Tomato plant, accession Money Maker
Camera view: tilt-top (135 deg); turntable rotation: 0 degrees
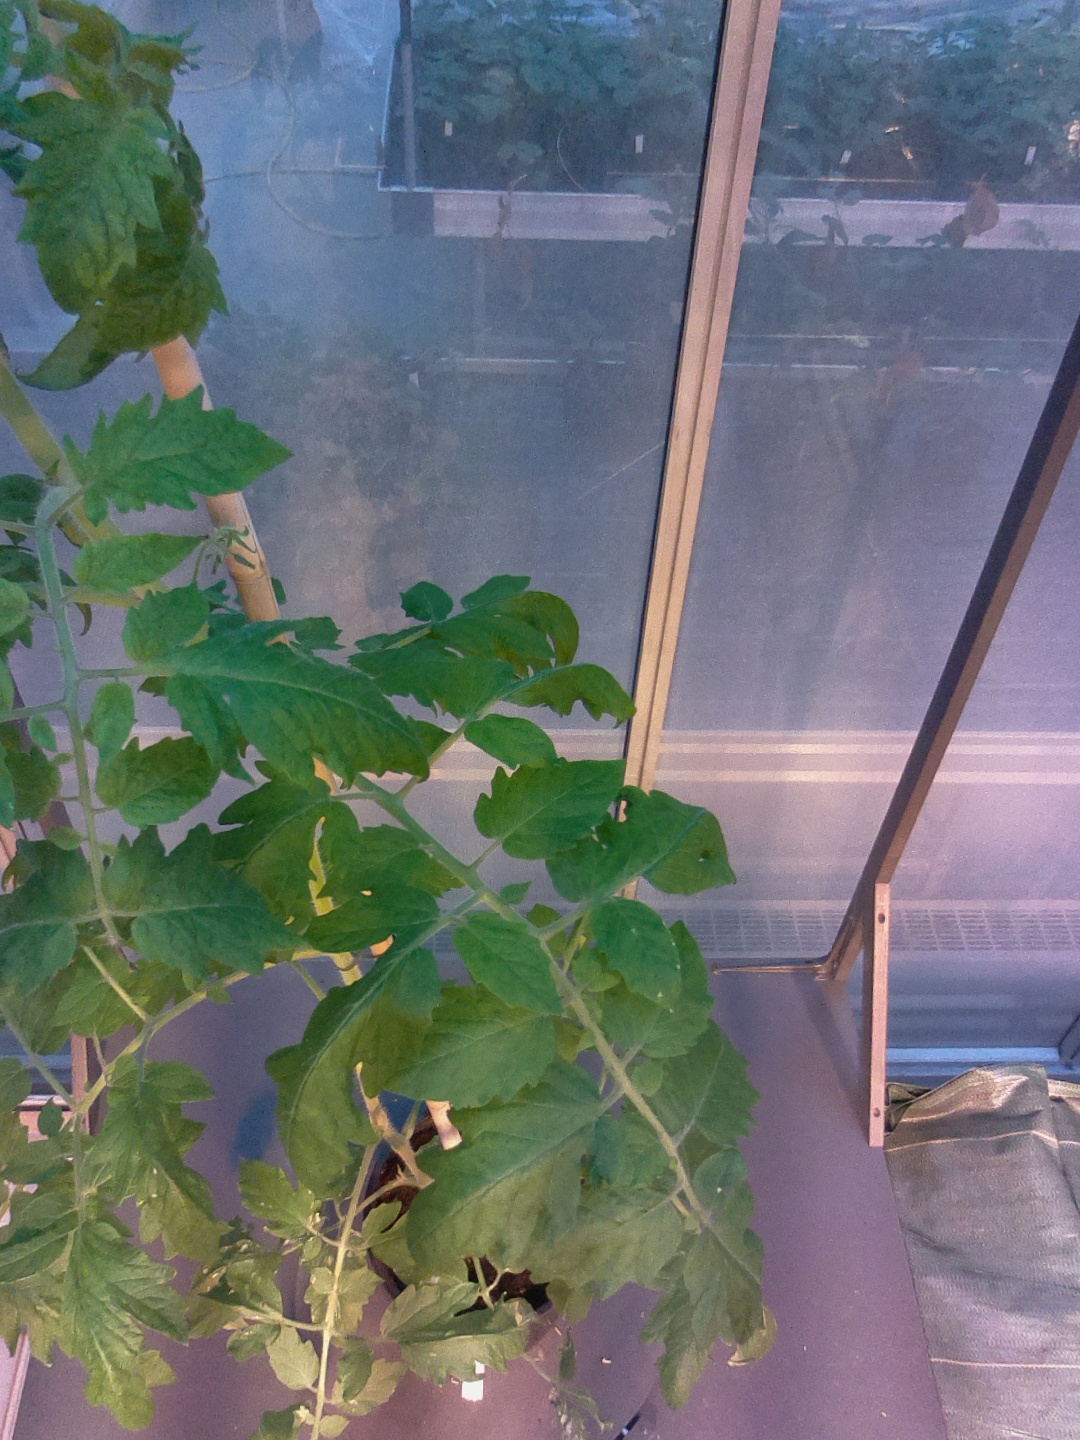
BBCH growth stage 55: 5 inflorescences visible